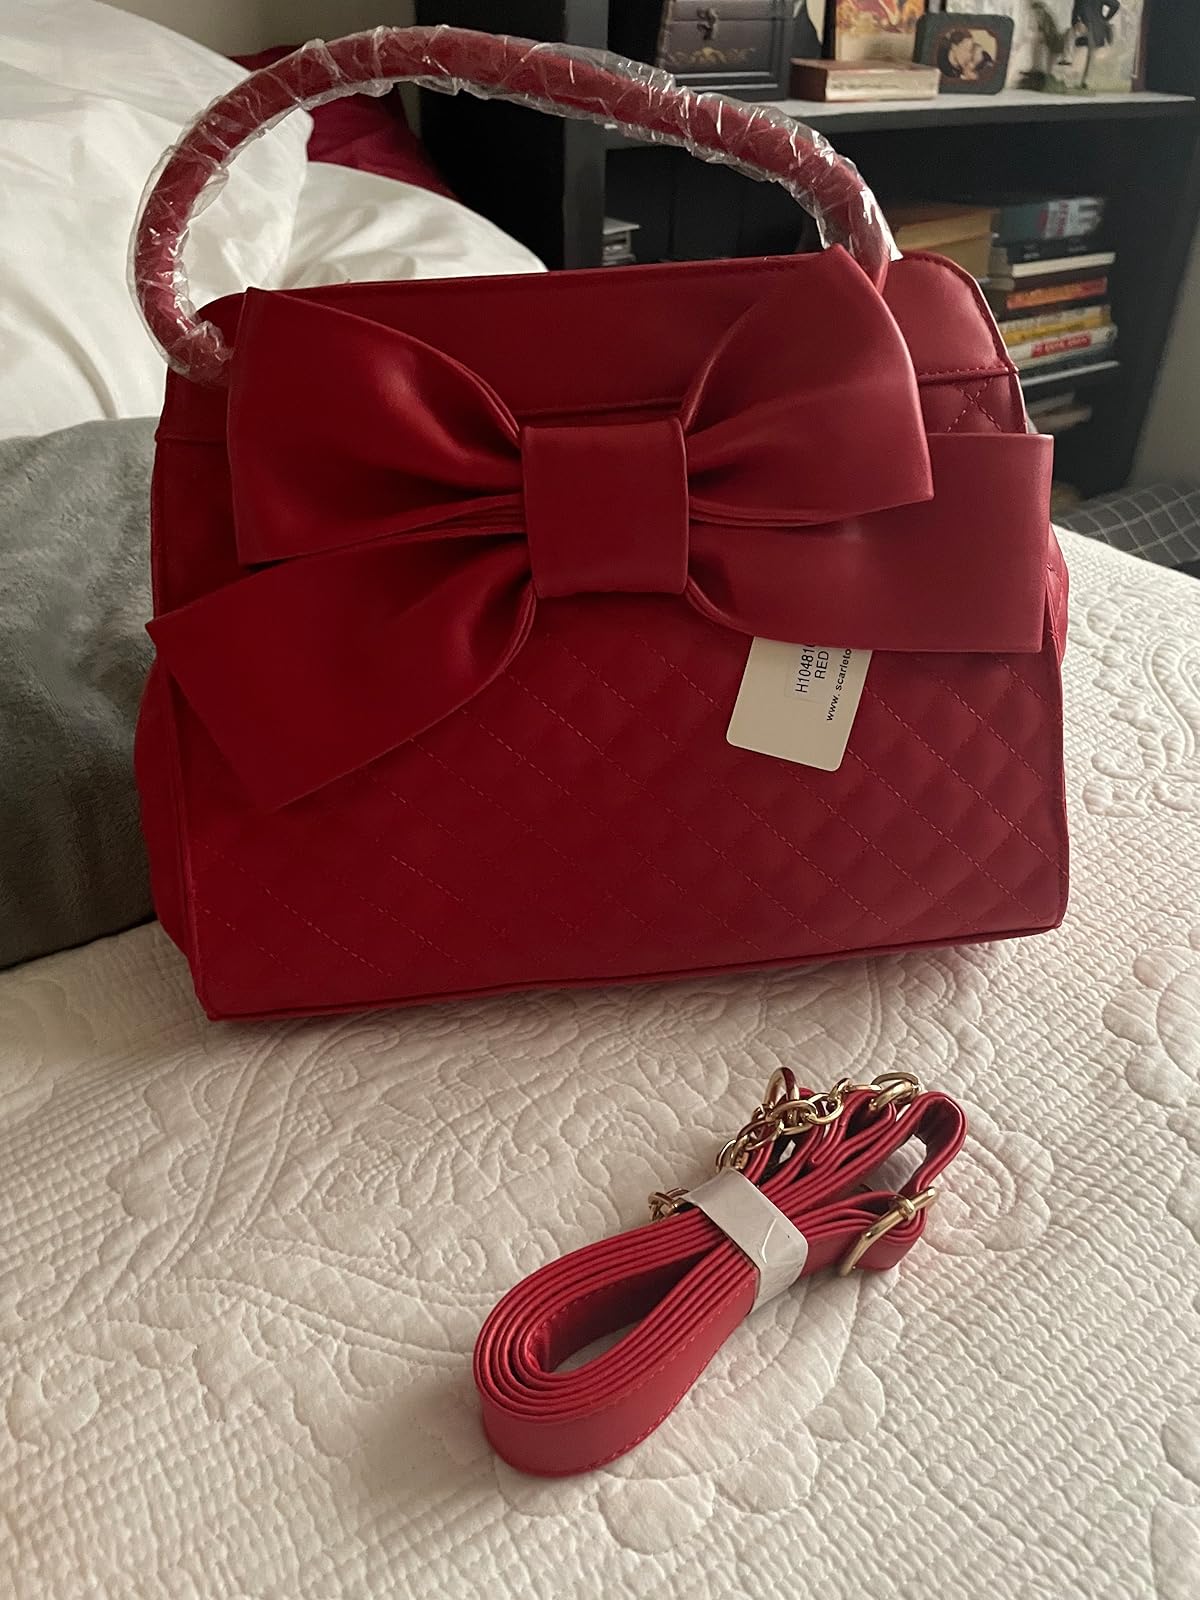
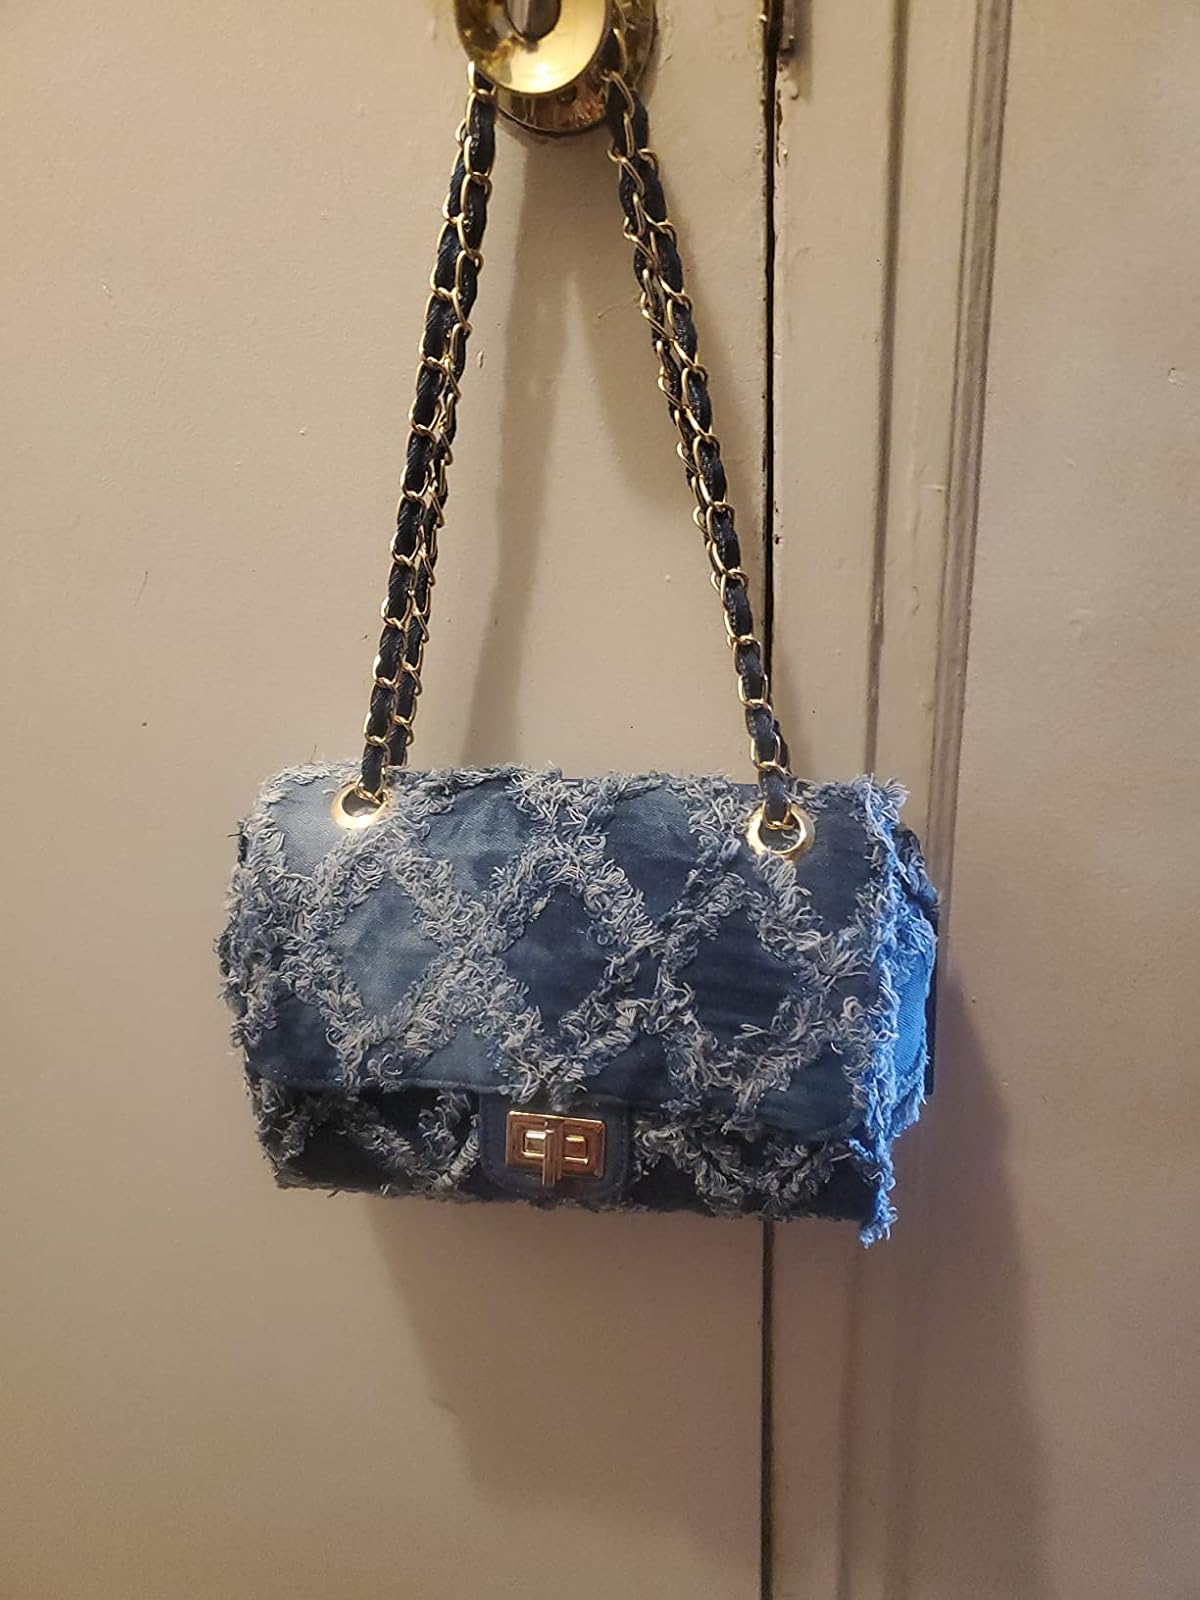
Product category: accessories_handbag
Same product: no